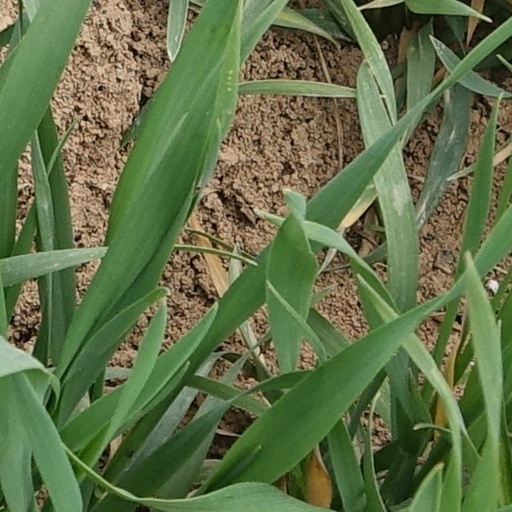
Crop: wheat